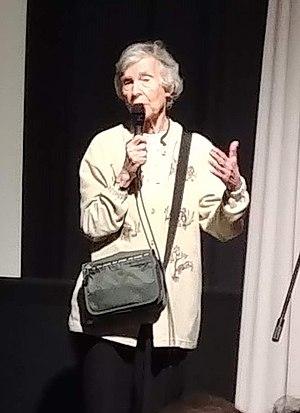
Anne Innis Dagg, née le 25 janvier 1933 à Toronto, est une zoologiste et féministe canadienne. Autrice de nombreux ouvrages, elle est particulièrement connue pour ses apports à la connaissance sur les girafes, mais aussi pour ses travaux sur la discrimination des femmes dans le milieu universitaire.